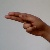
The image shows a hand gesture representing the letter 'H' in Indian Sign Language.